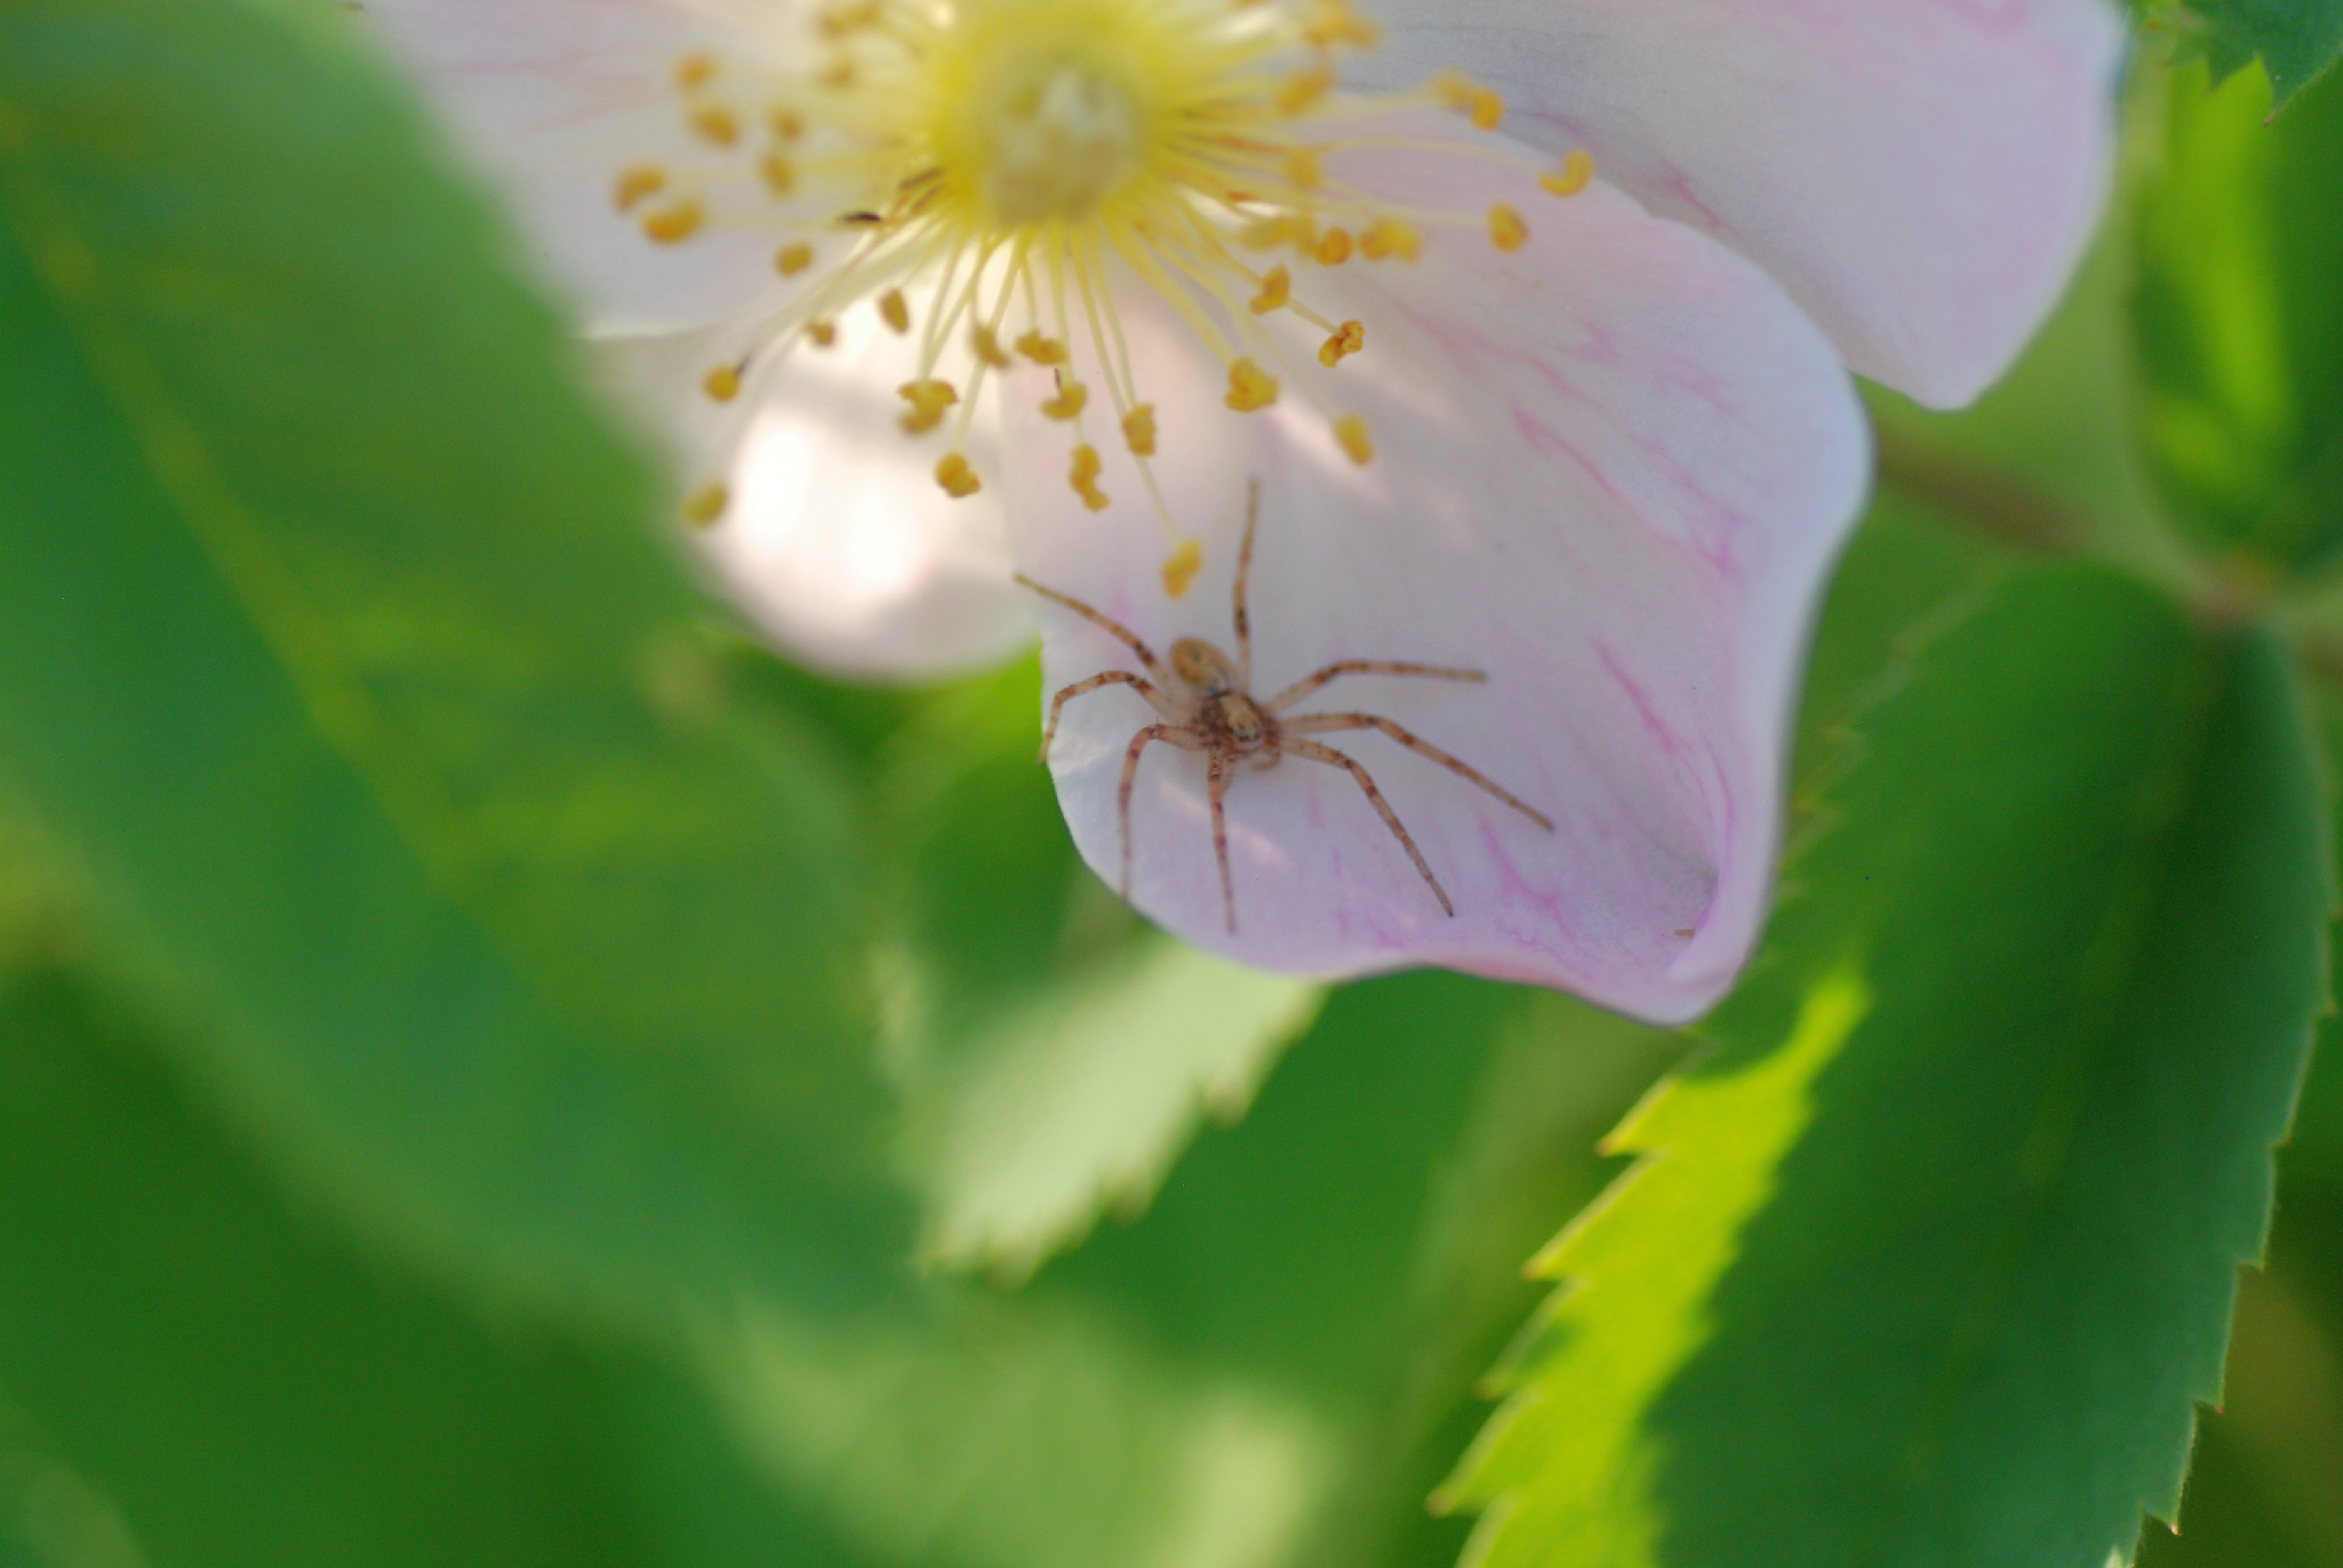
nature, branch, blossom, plant, photography, leaf, flower, petal, green, produce, botany, nikon, flora, wildflower, flowers, close up, shrub, musictomyeyeslevel1, tamron, moscow, f28, 90mm, russia, d80, moskau, nikond80, moscou, macro photography, flowering plant, plant stem